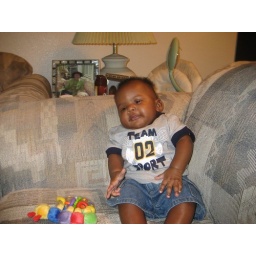
I'm in my big boy clothes